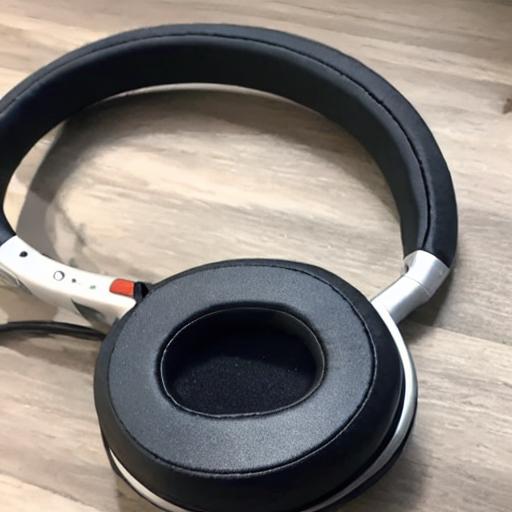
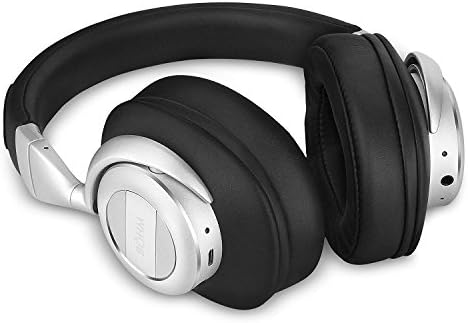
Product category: headphones
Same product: no